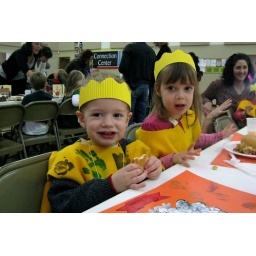
lincoln and one of his girlfriends, kayla... there are a lot of cute girls in his class!